Bruno Pezzey

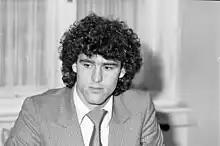
Pezzey in 1978

Bruno Edmund Pezzey (3 February 1955 – 31 December 1994) was an Austrian professional footballer who played as a defender.